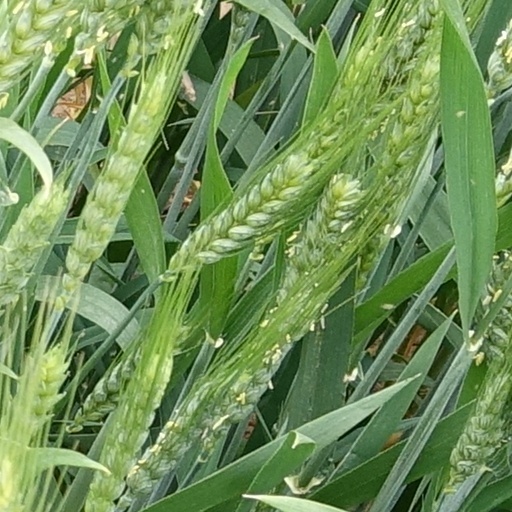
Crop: wheat